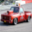
Label: pickup_truck